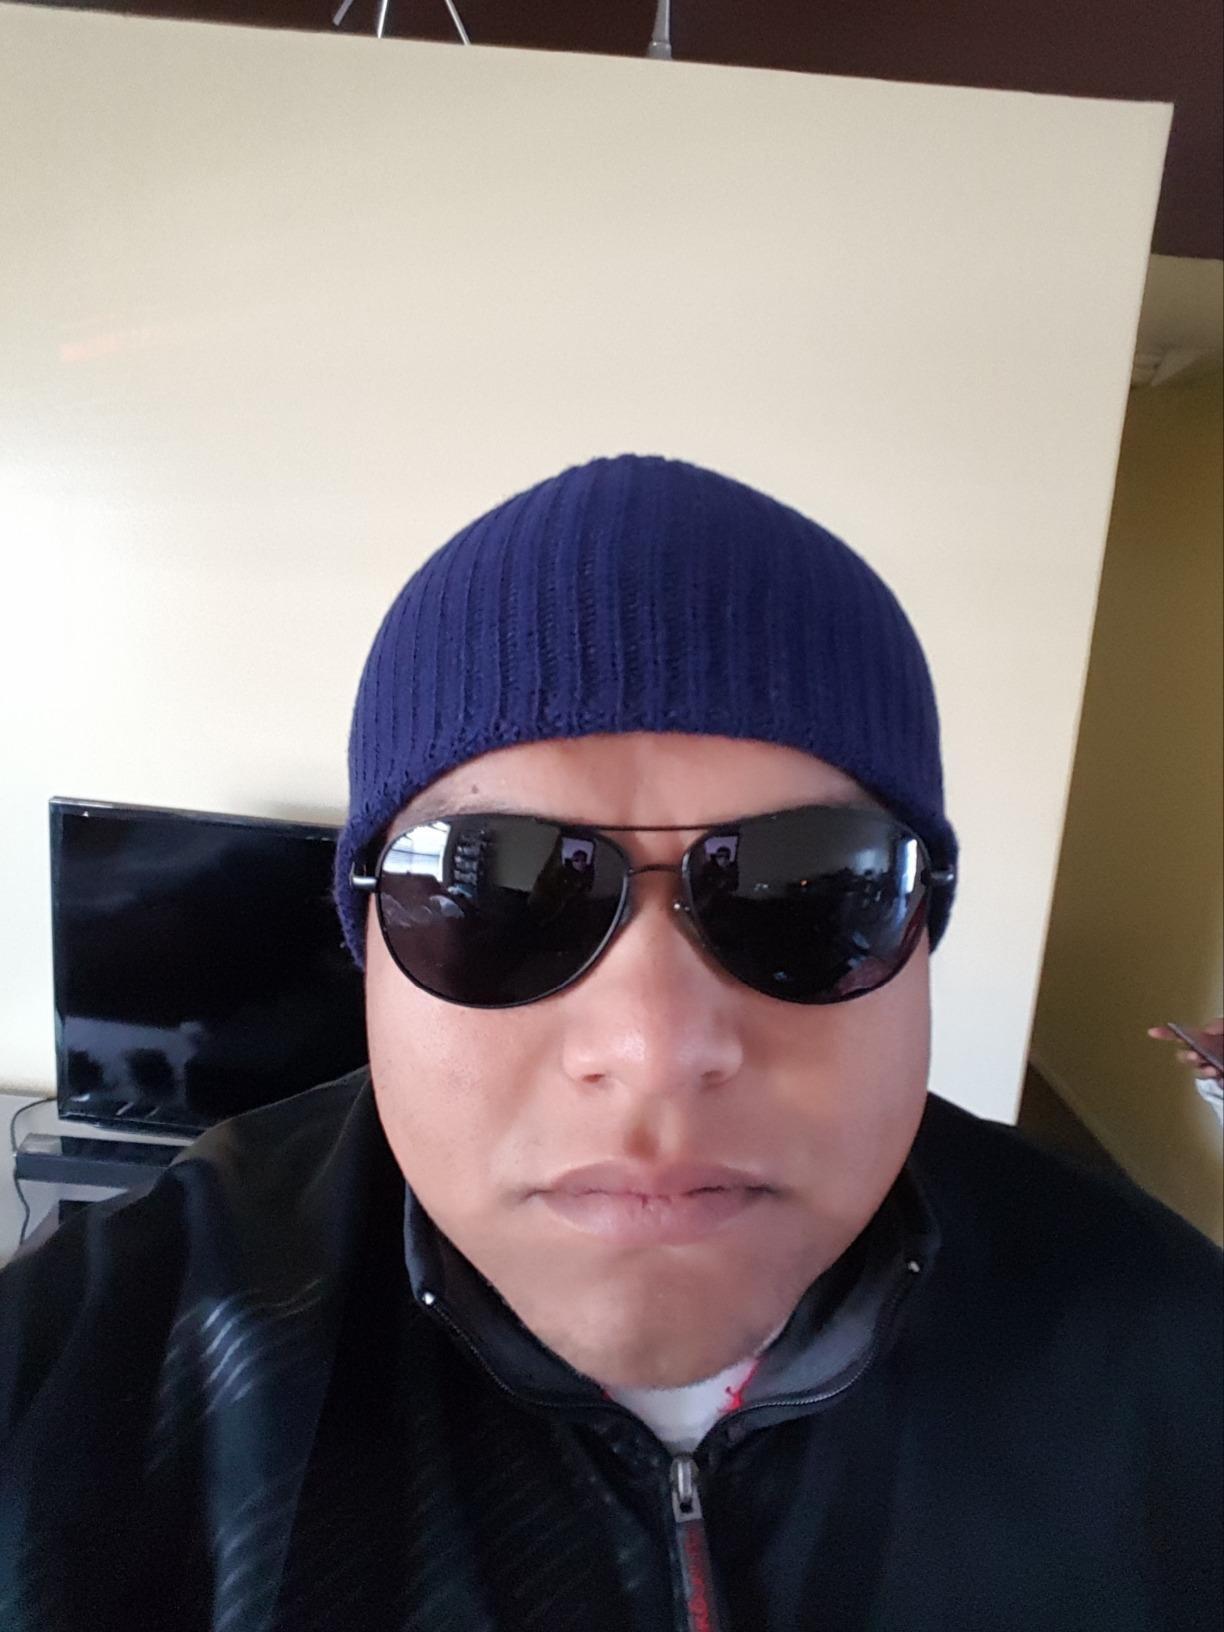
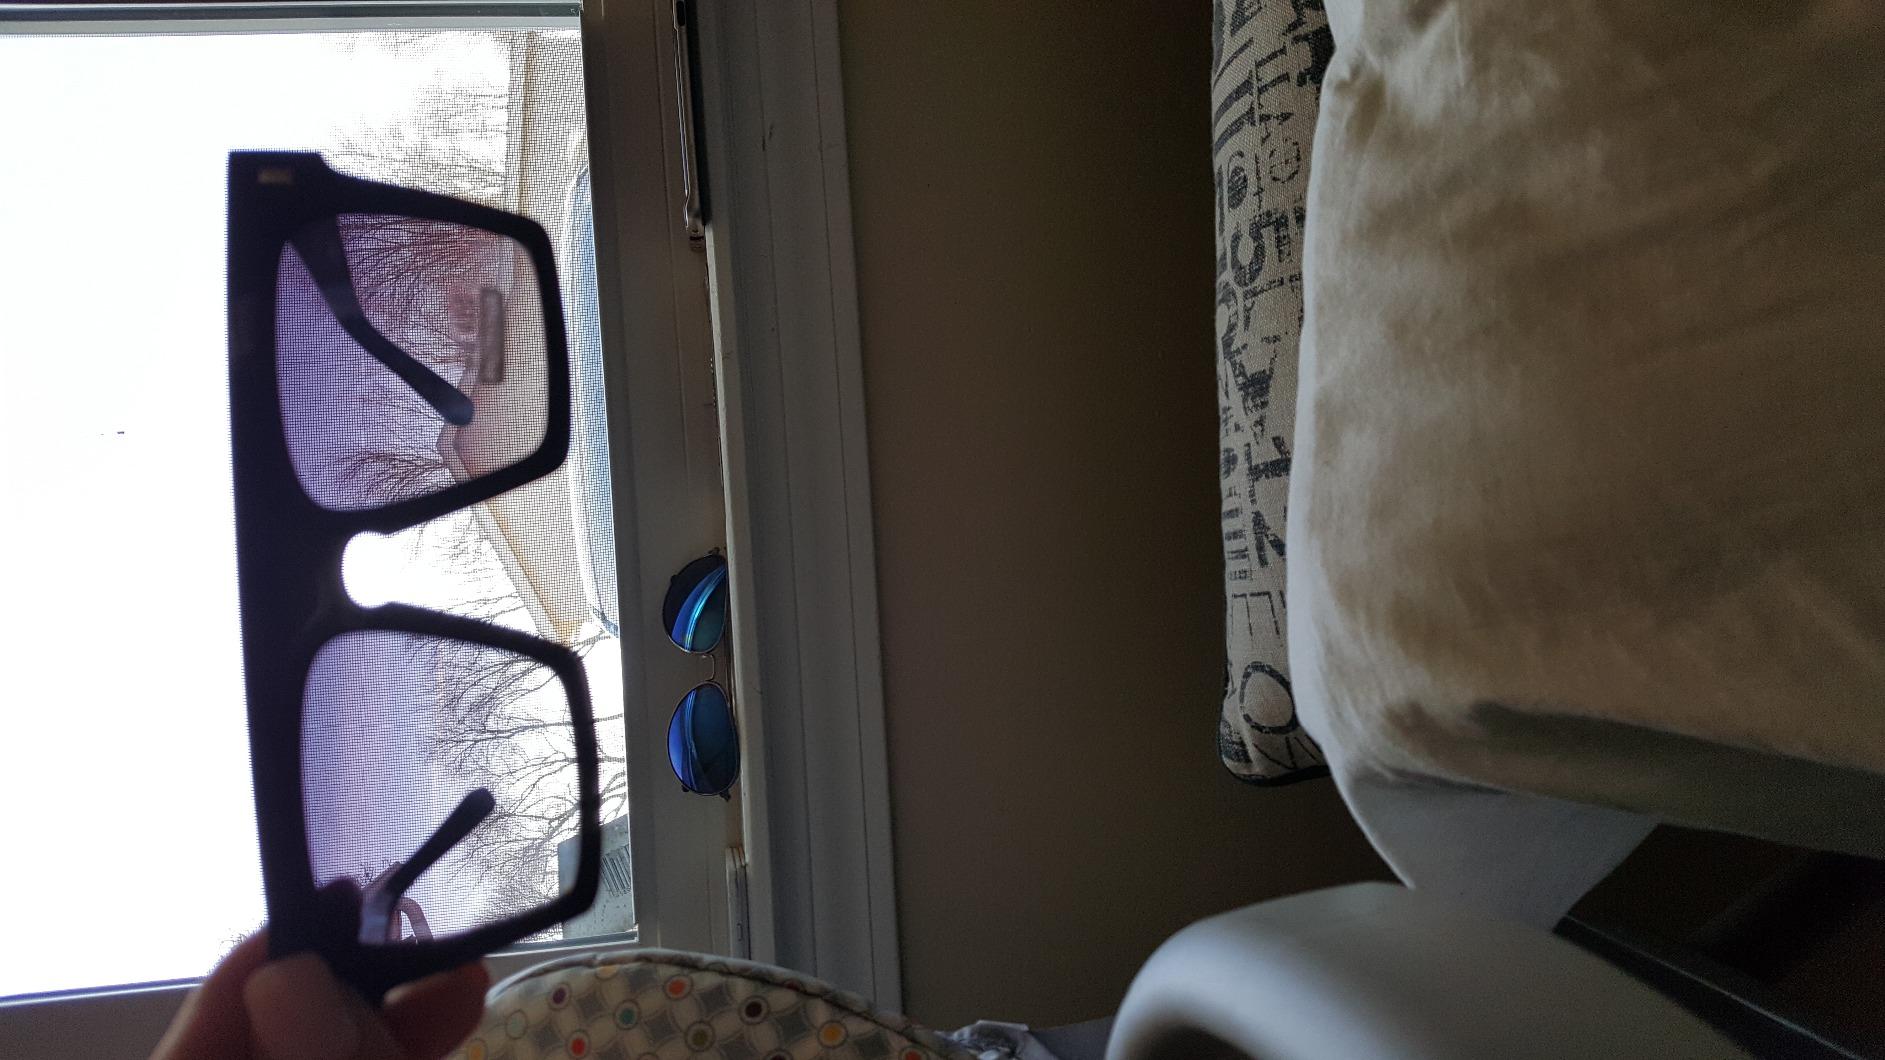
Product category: accessories_sunglasses
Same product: no